Orders of magnitude (length)

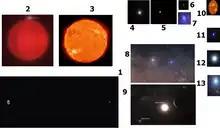
13 things in the gigametre group

To help compare different orders of magnitude, this section lists lengths starting at 10 metres (100 megametres or 100,000 kilometres or 62,150 miles).